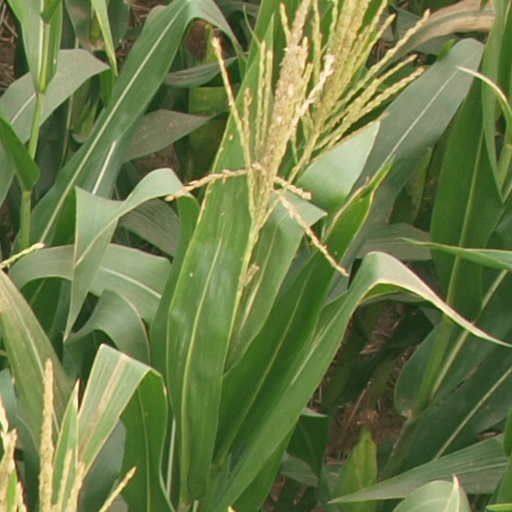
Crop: maize; corn